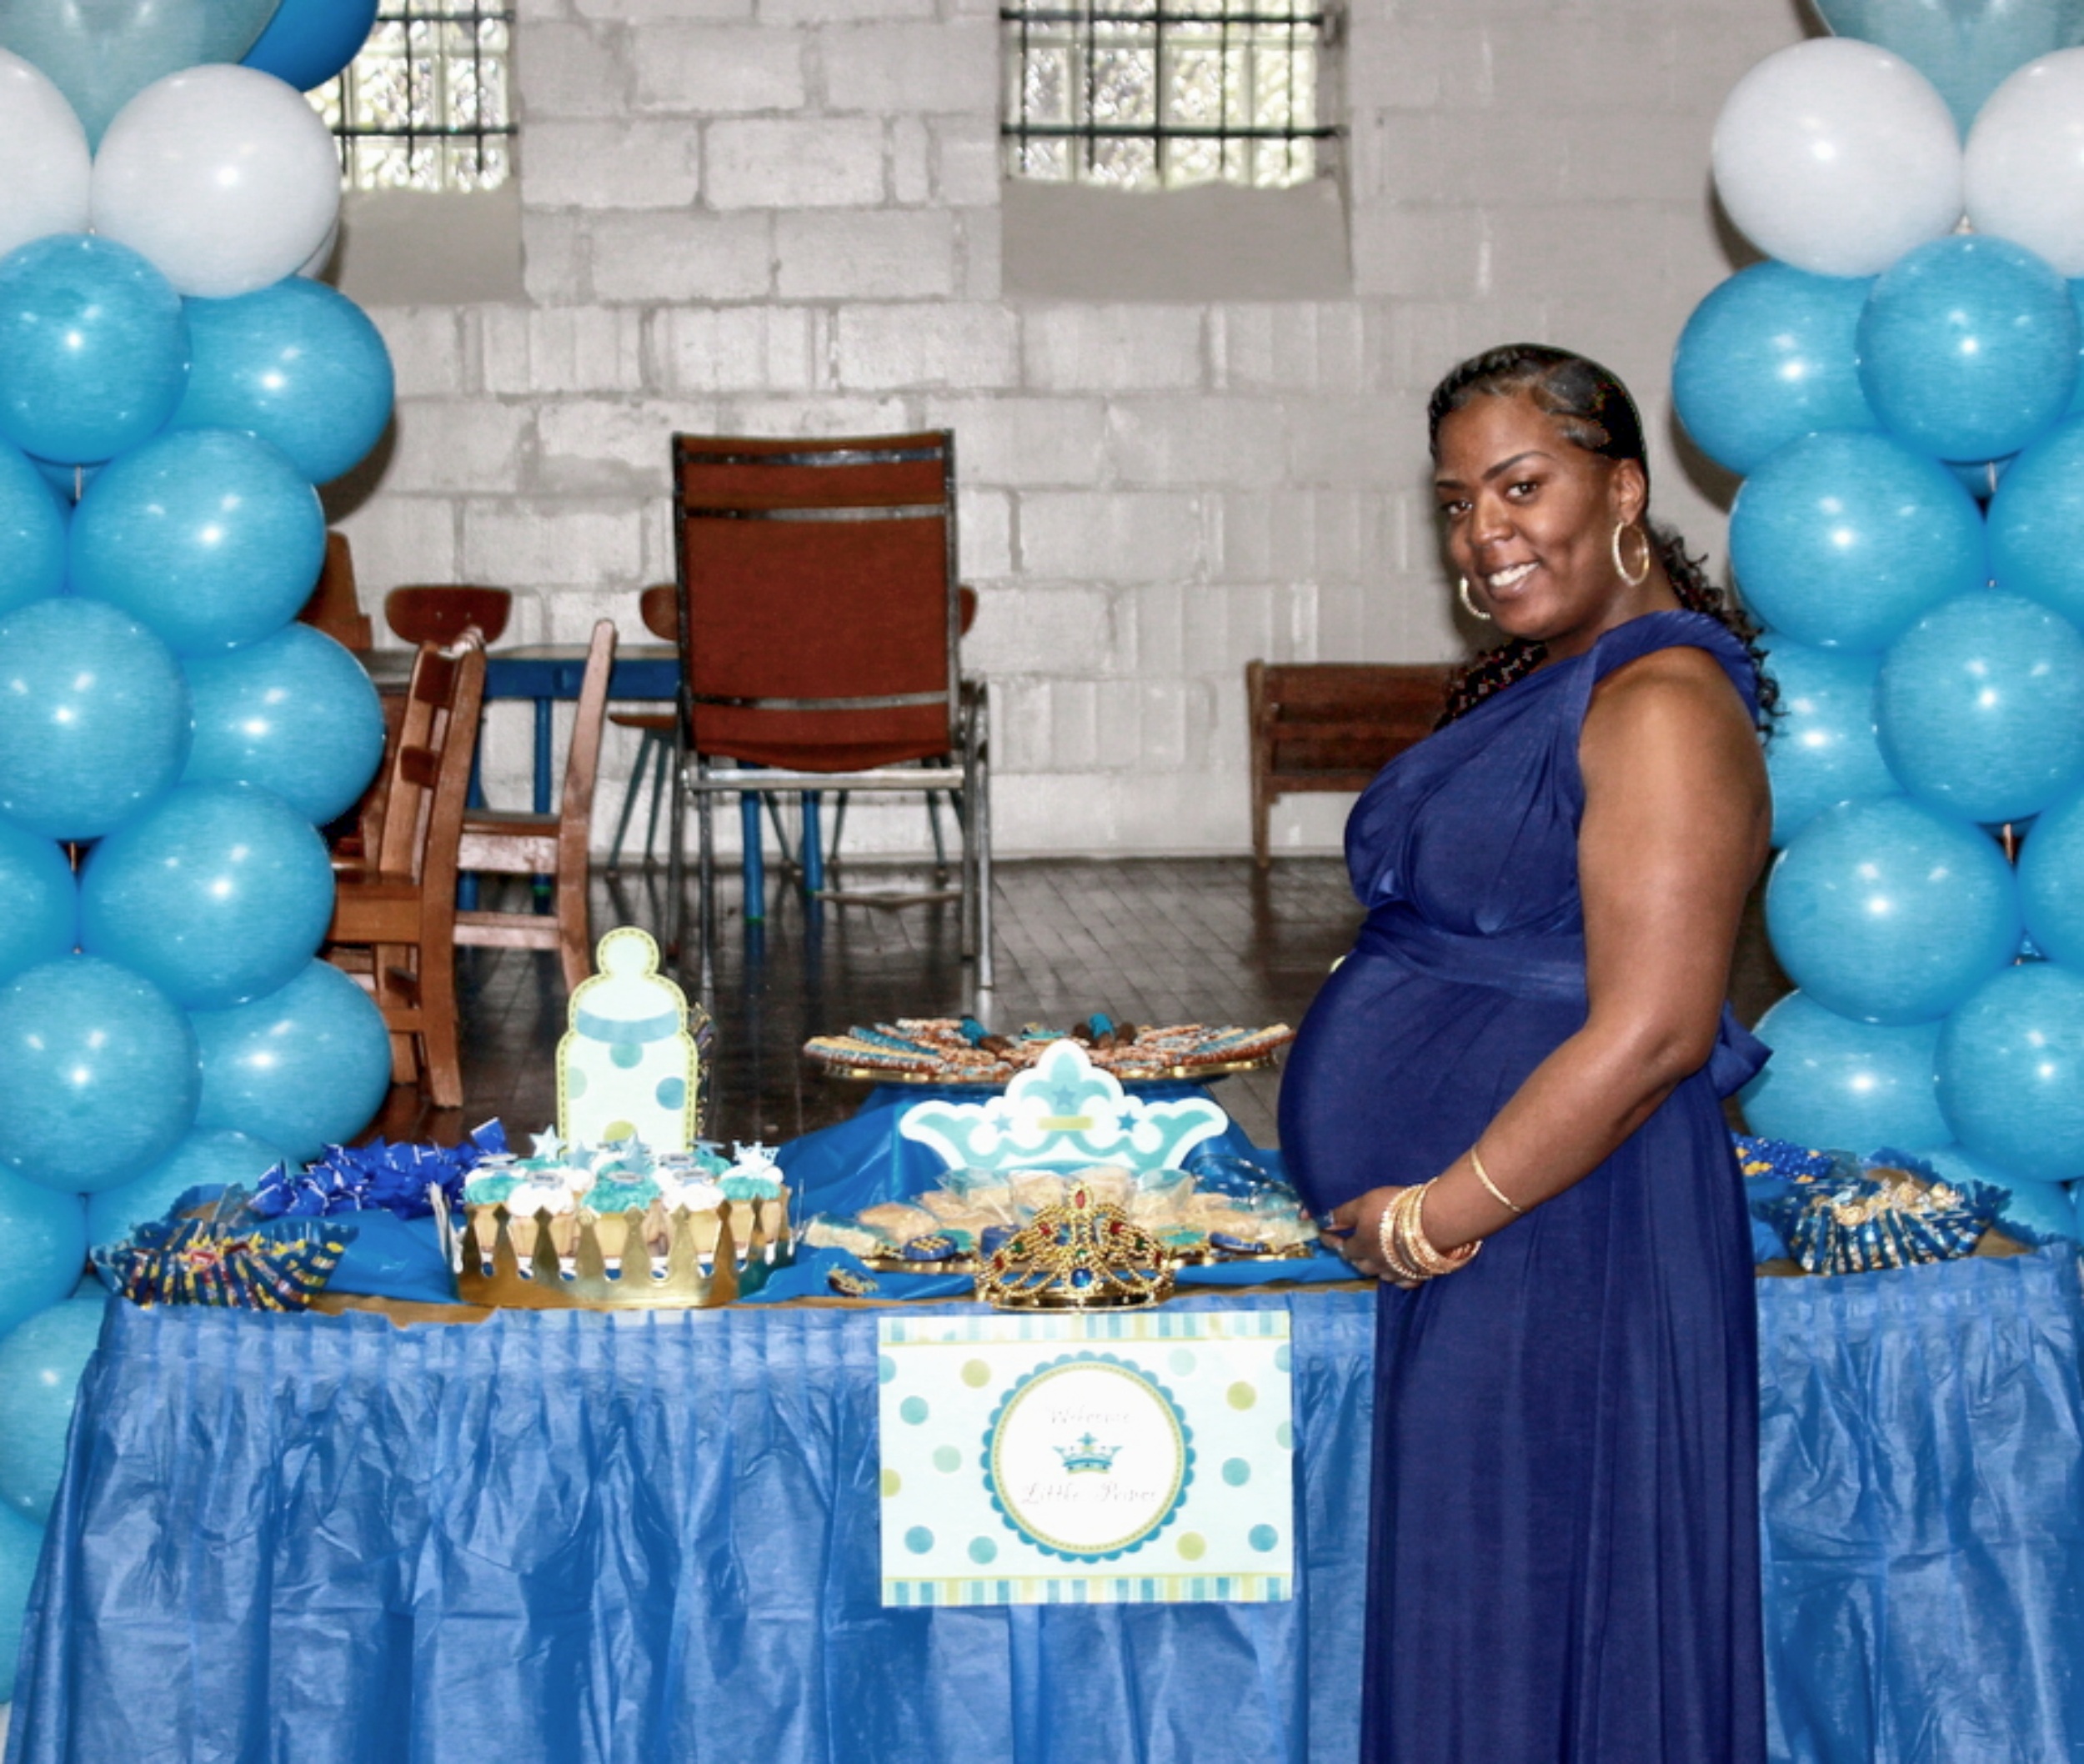
woman, balloon, blue, mom, pregnancy, motherhood, maternity, happy, party, new, pregnant, belly, event, birthday, expecting, anticipation, expectant, woman happy, quinceanera, baby boy, tummy, pregnant woman, pregnant belly, baby shower, expecting mother